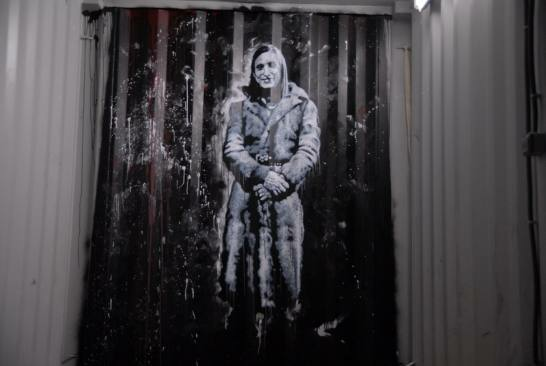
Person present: No